Laura Martin

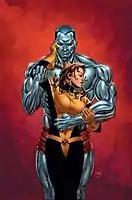
Martin's colors over John Cassaday's line art for "Astonishing X-Men" #6

Post-"CrossGen", Martin again worked with Cassaday on the English-language version of his and Fabien Nury's Humanoids Publishing title "I Am Legion", before moving (with Cassaday and Hitch) to work primarily for Marvel Comics.